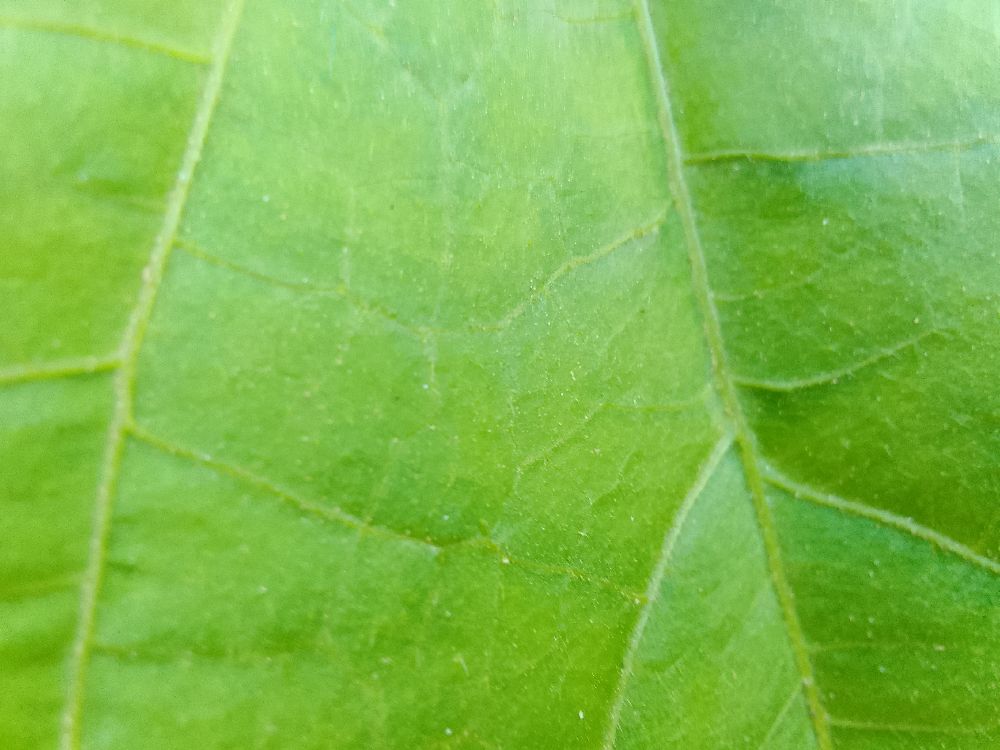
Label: healthy